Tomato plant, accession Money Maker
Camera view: bottom (45 deg); turntable rotation: 300 degrees
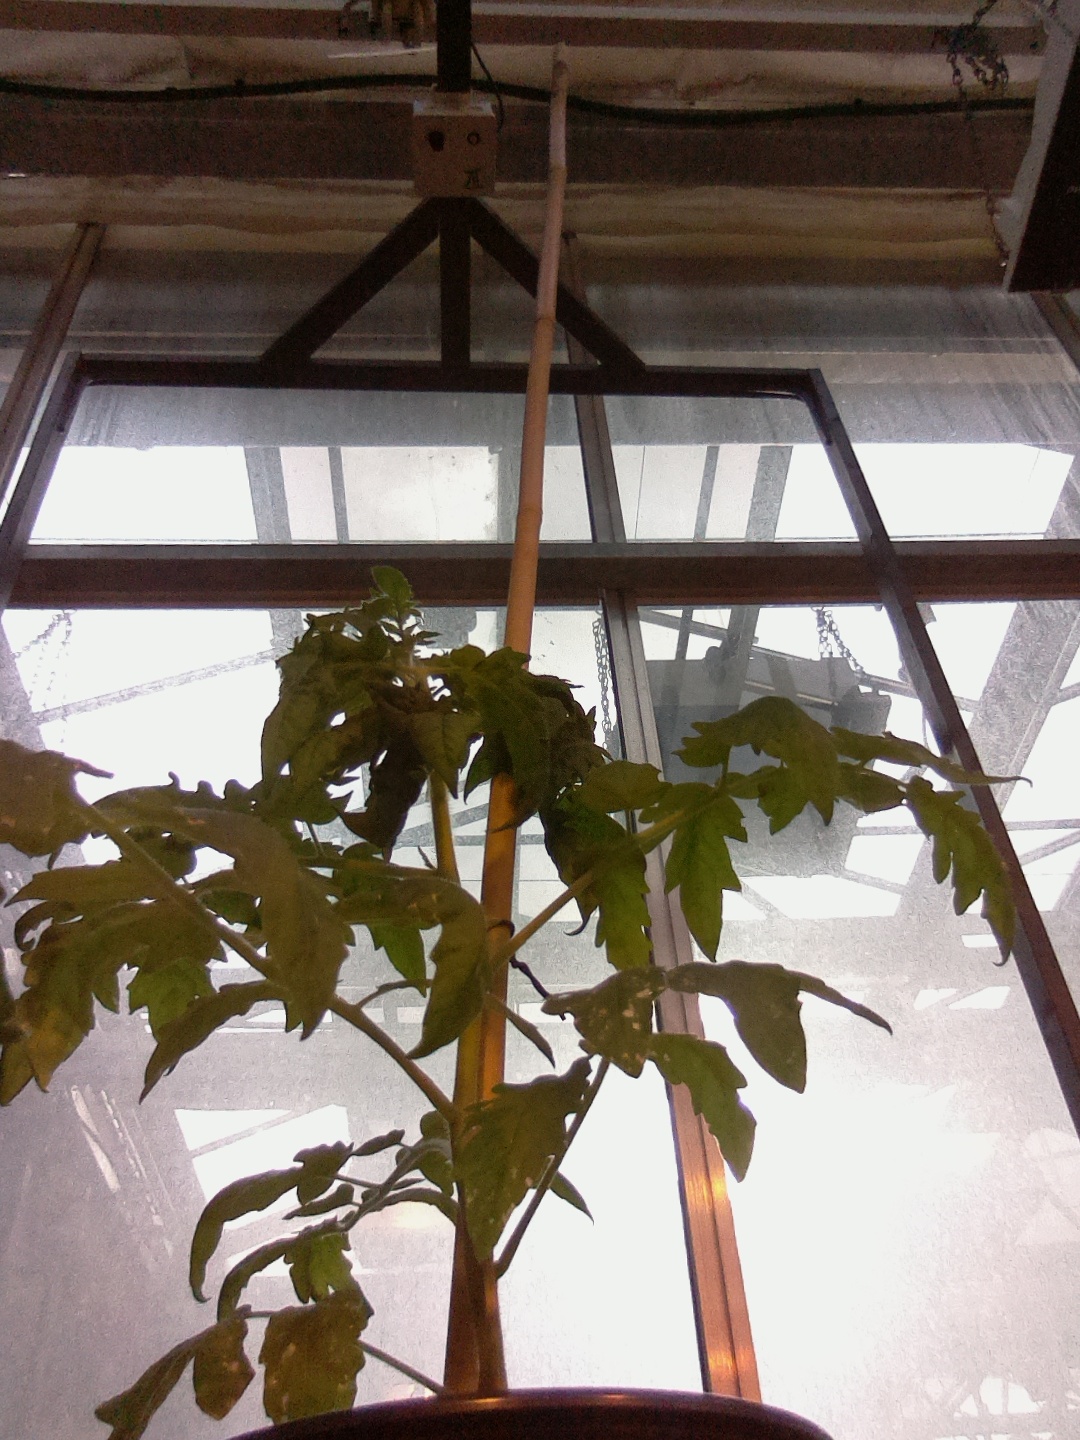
BBCH growth stage 51: First inflorence visible, visible closed flower bud